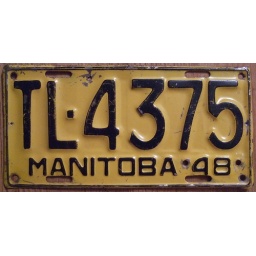
Full sized manitoba trailer plate. By the 1950's trailer plates in Manitoba were the same size as it's motorcycle plates.